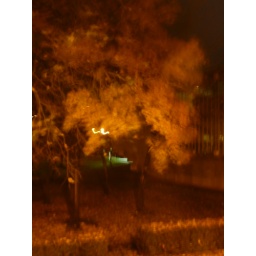
some trees by night, in front of my window